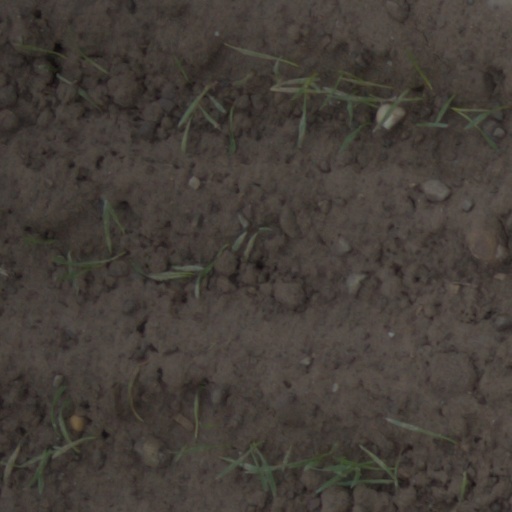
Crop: wheat